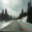
Label: road